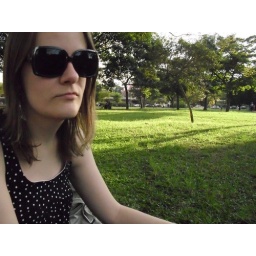
and every tree in the field will clap their hands